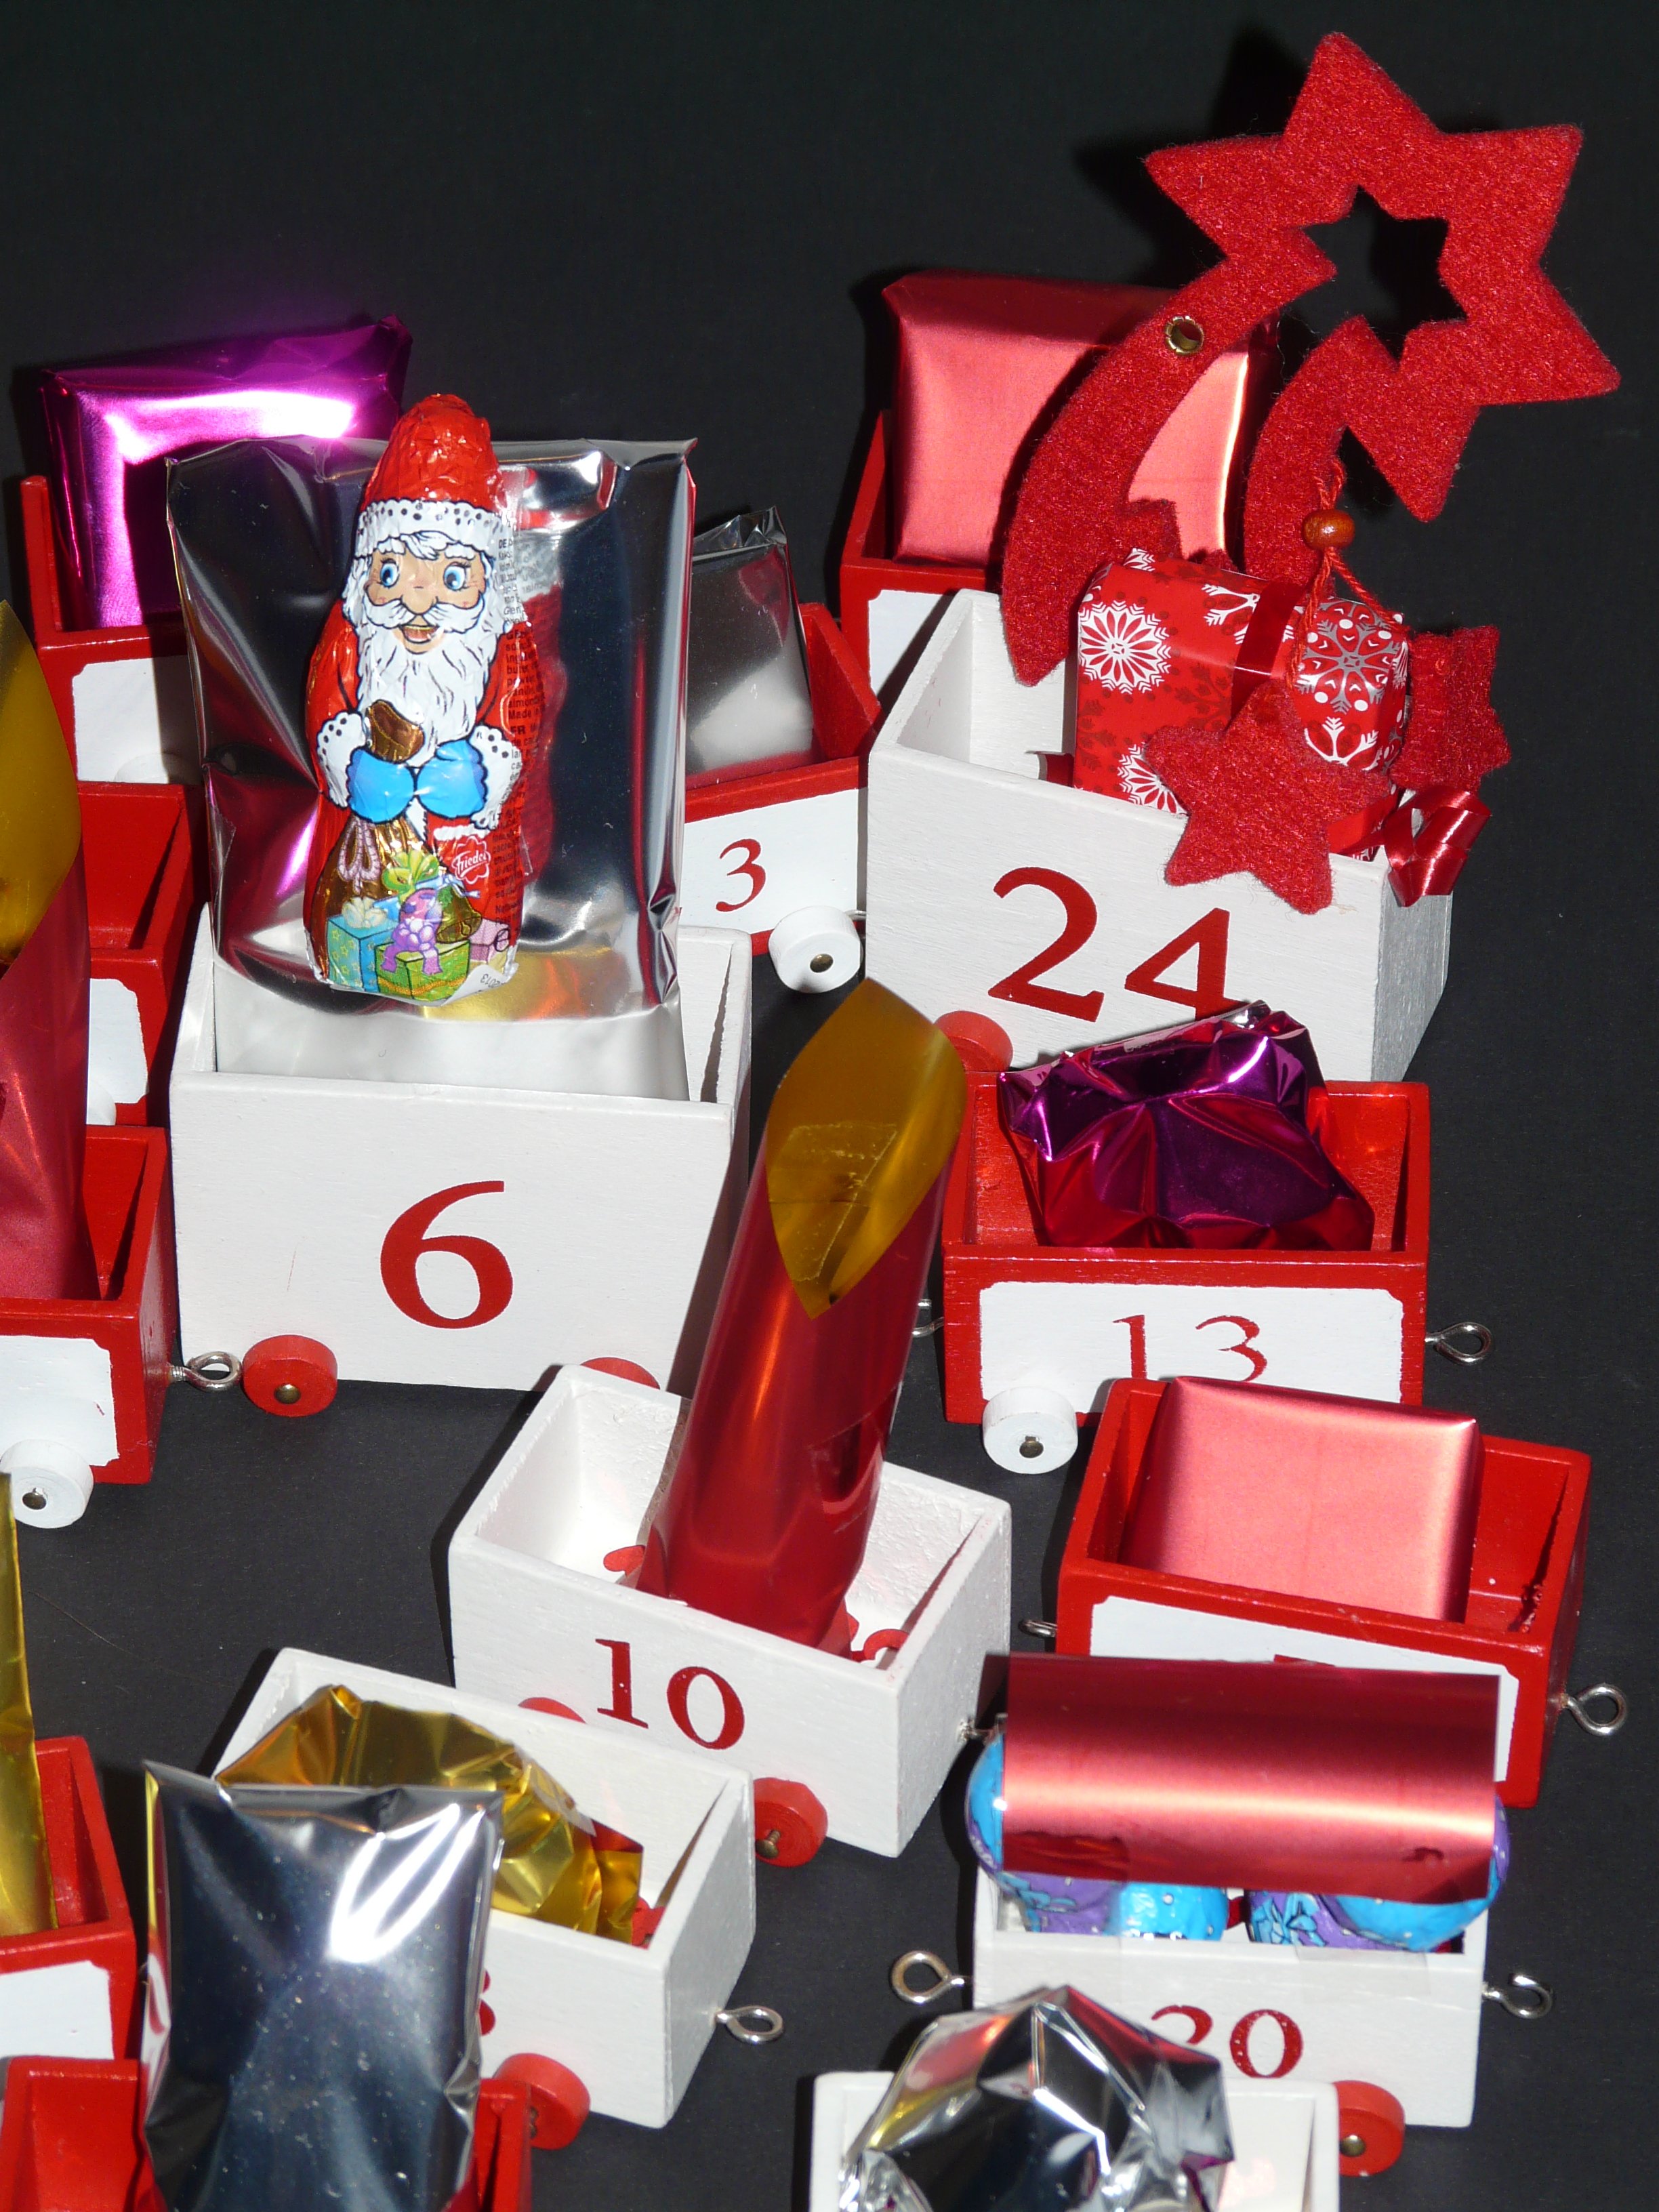
train, red, christmas, toy, sparkle, advent, gifts, packed, nicholas, surprise, wagons, advent calendar